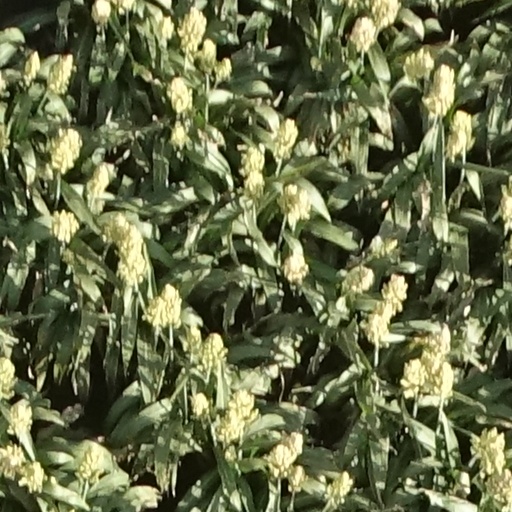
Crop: sorghum